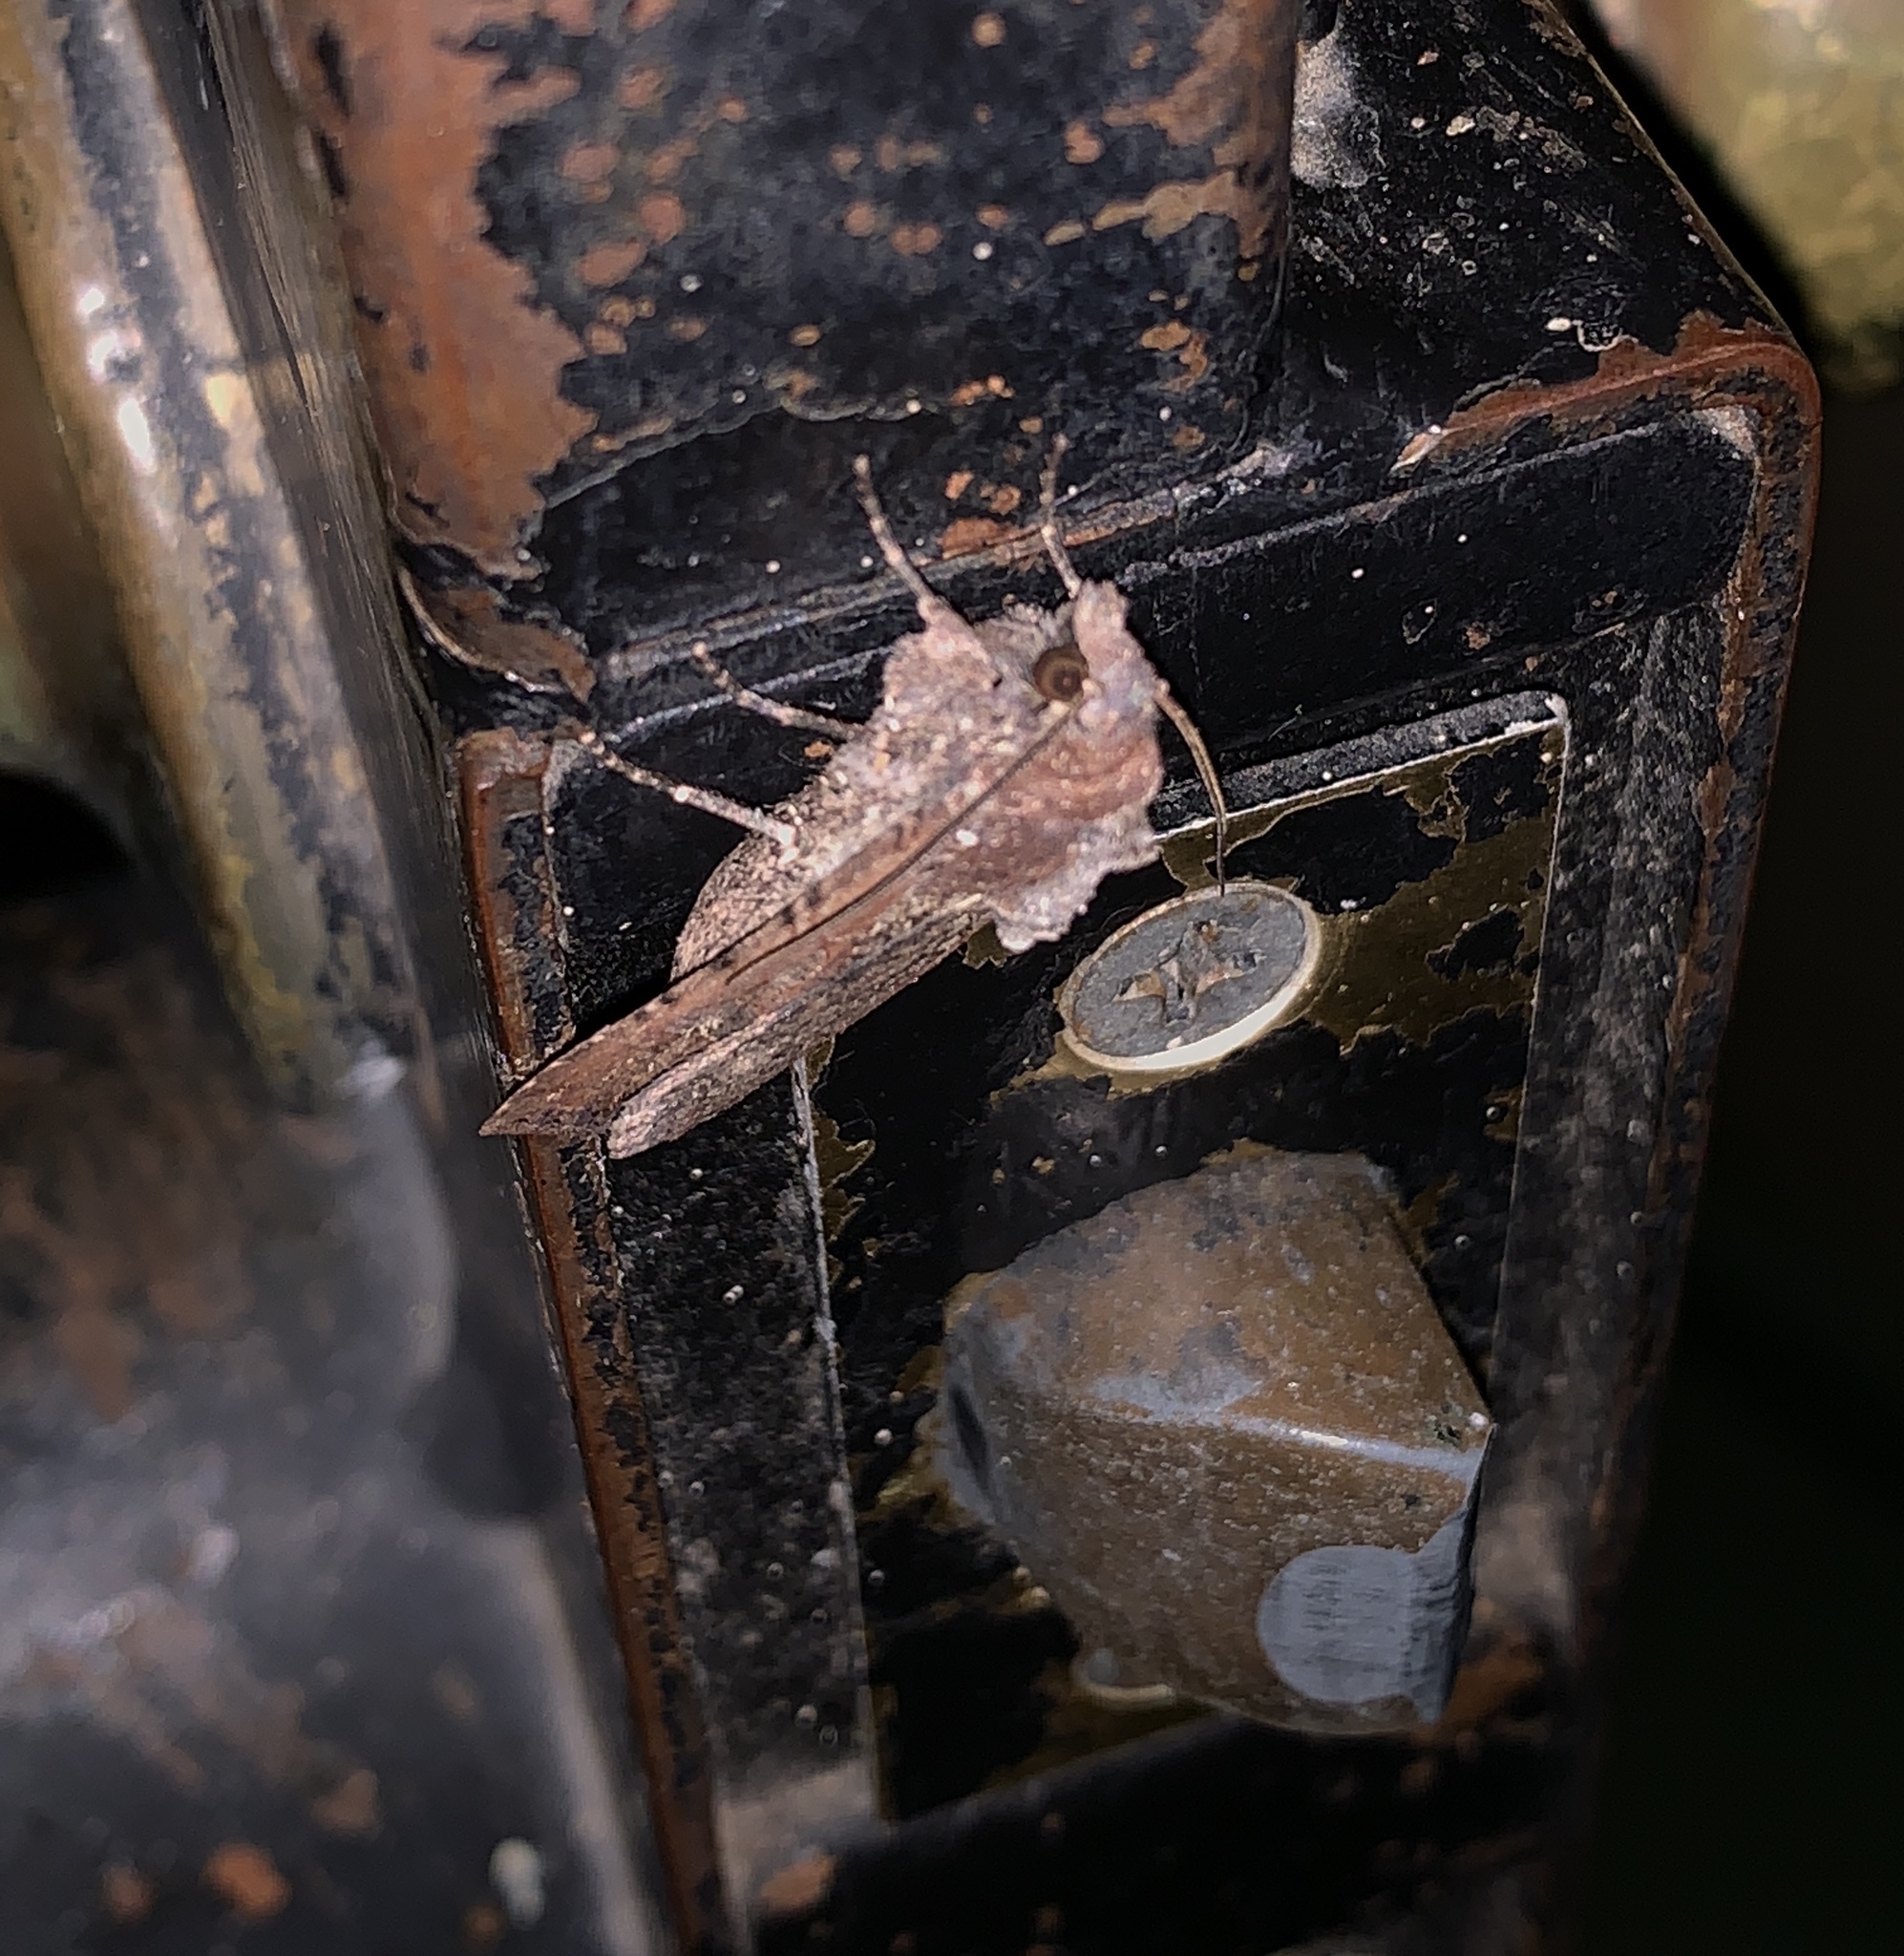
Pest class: cutworms